George Vern Barnett

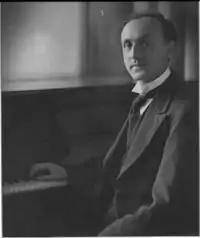
G. Vern Barnett

In 1932 under the auspices of the ABC, Barnett established the Sydney Radio Choir and remained its conductor for six years. This arose from the decision to perform on national radio Constant Lambert's choral work "The Rio Grande". Within a week he succeeded in collecting some 80 singers, from whom 60 were selected. Under his baton the Sydney Radio Choir went on to give the first performances in Australia of works by composers such as Percy Grainger, Sir Granville Bantock, Gustav Holst and Sir Charles Villiers Stanford. Other successful performances of major works were settings of the Stabat Mater by Rossini and Pergolesi, Gounod's "Gallia", "An Australian Symphony" by Lindley Evans and the first performance of Alfred Hill's setting of Psalm 3.